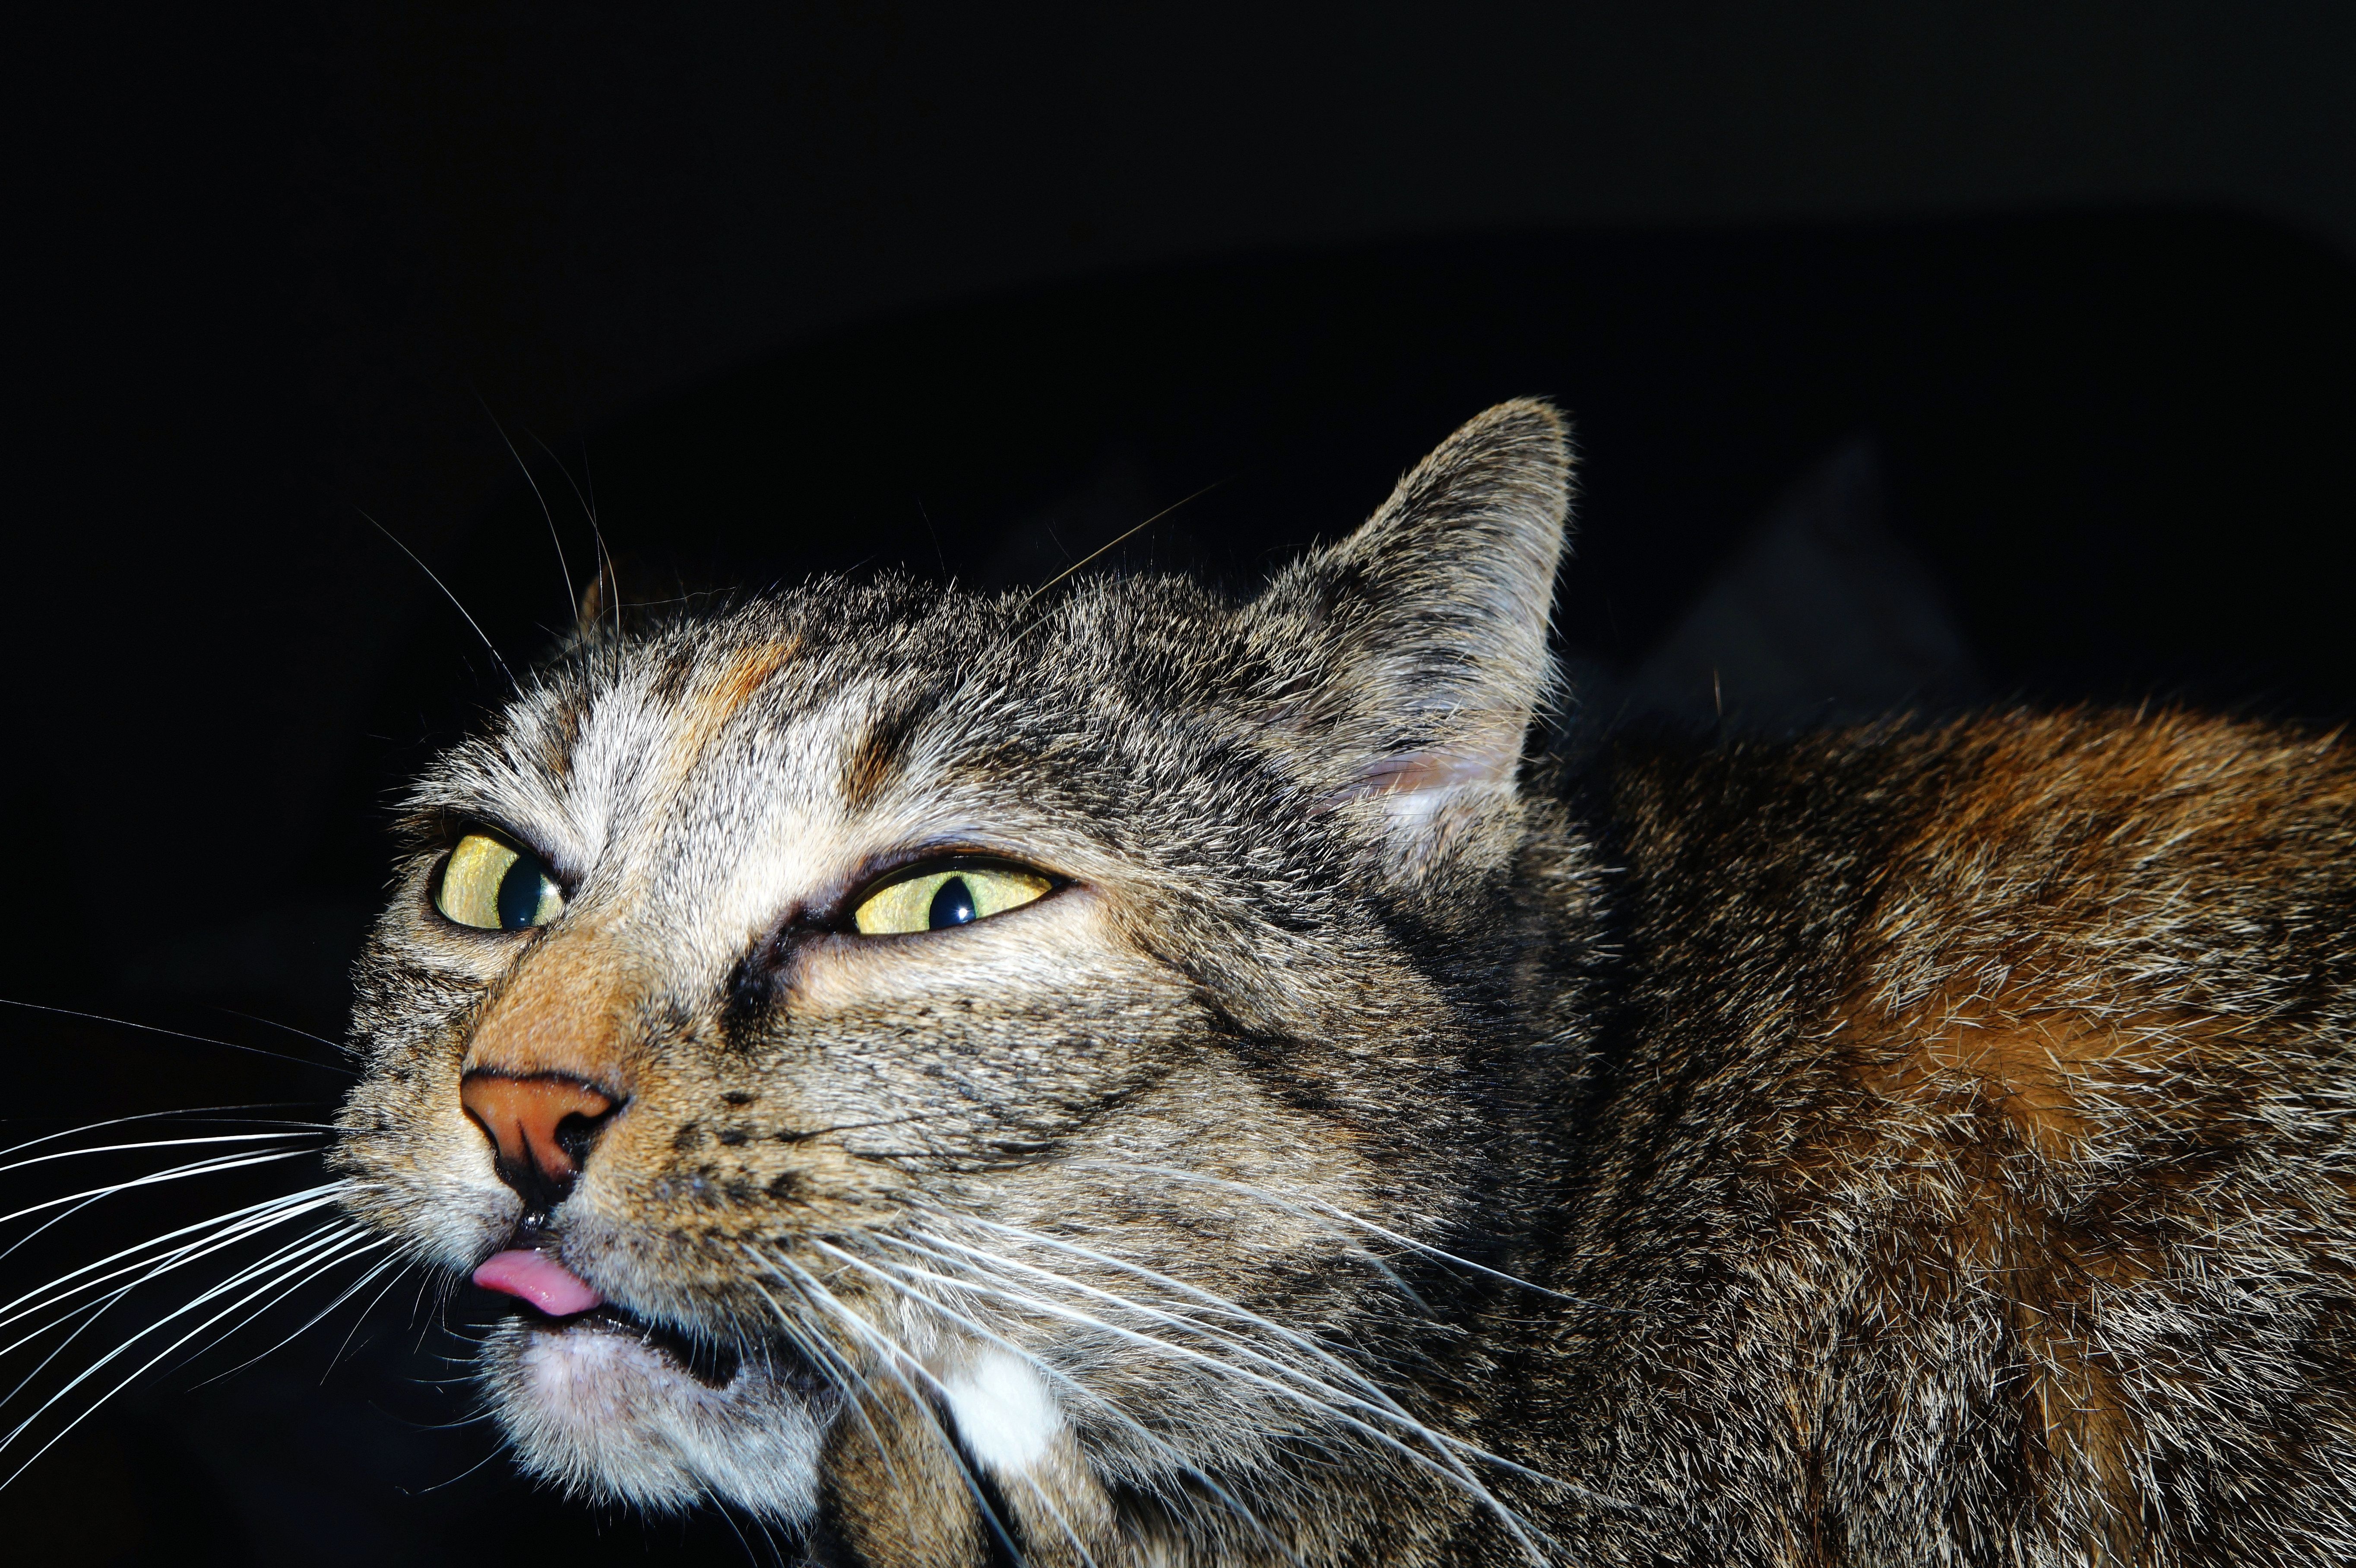
animal, cute, pet, portrait, cat, clean, mammal, close, fauna, close up, nose, whiskers, head, vertebrate, expression, cheeky, curious, attention, cat face, graceful, tabby cat, cleanliness, european shorthair, wild cat, small to medium sized cats, cat like mammal